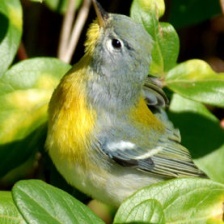
Species: NORTHERN PARULA
Scientific name: SETOPHAGA AMERICANA